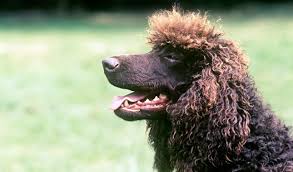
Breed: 219-n000066-Irish_water_spaniel